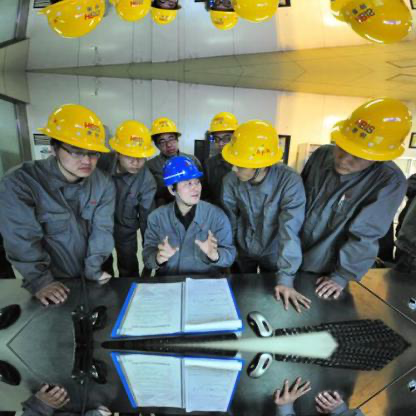
Objects in the image:
label: helmet
label: helmet
label: helmet
label: helmet
label: helmet
label: helmet
label: helmet
label: helmet
label: helmet
label: helmet
label: helmet
label: helmet
label: helmet